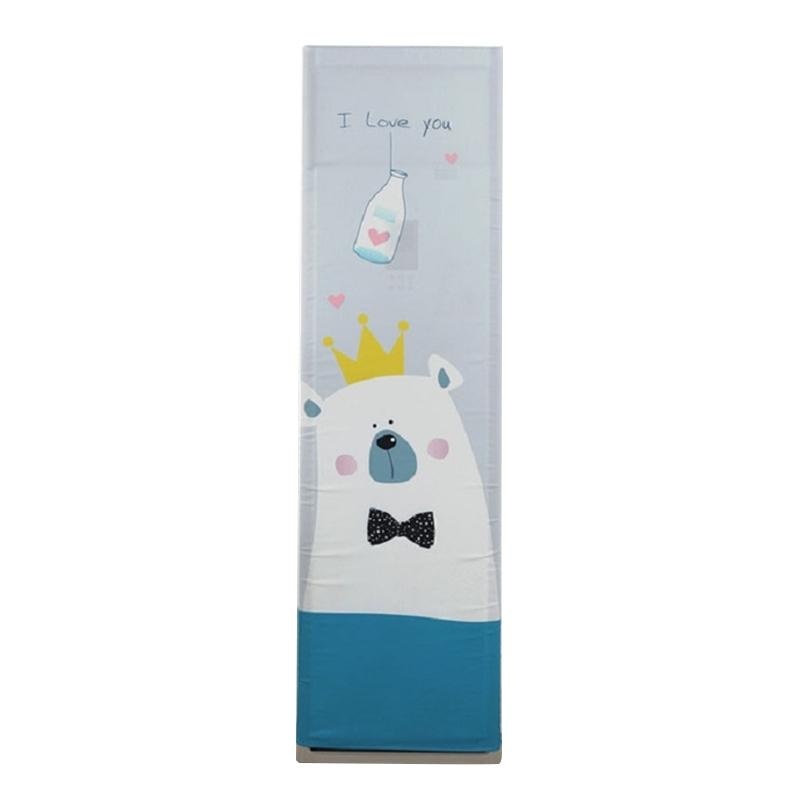
180x55x35cm Rabbit Fabric Dust Cover for Vertical Cabinet Air Conditioners
Features: • Size: 180 X 55 X 35Cm • Vertical air conditioning mask with a printed design • Available in various new styles • Made of stretch fabric and polyester cotton for good wrinkle resistance, strength, and elastic recovery • Strong, durable, and non-sticky • Creates a warm atmosphere indoors • Ideal for use in theme hotels, unique cafes, and simple home decoration Specifications: • Material: Stretch Fabric + Polyester Cotton Package Includes: • 1 x Simple Vertical Cabinet Type All Inclusive Air Conditioning Fabric Dust Cover - Size 180X55X35Cm Rabbit
Brand: Goslash-KY
Category: Home & Garden > Household Appliance Accessories > Air Conditioner Accessories > Air Conditioner Covers